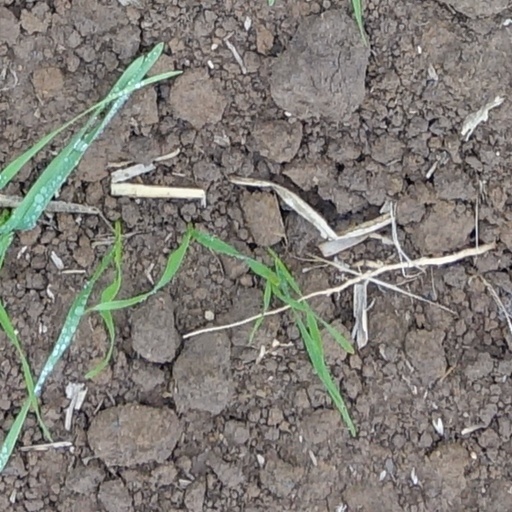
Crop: wheat